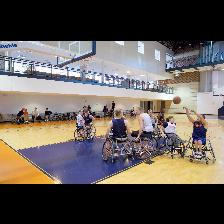
Label: Human